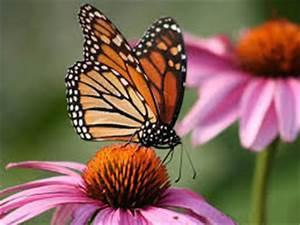
butterfly